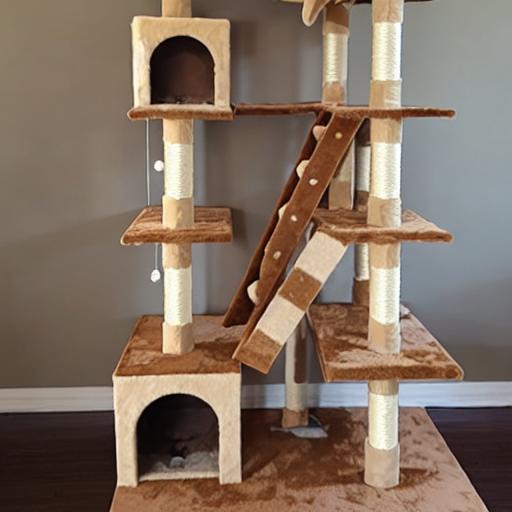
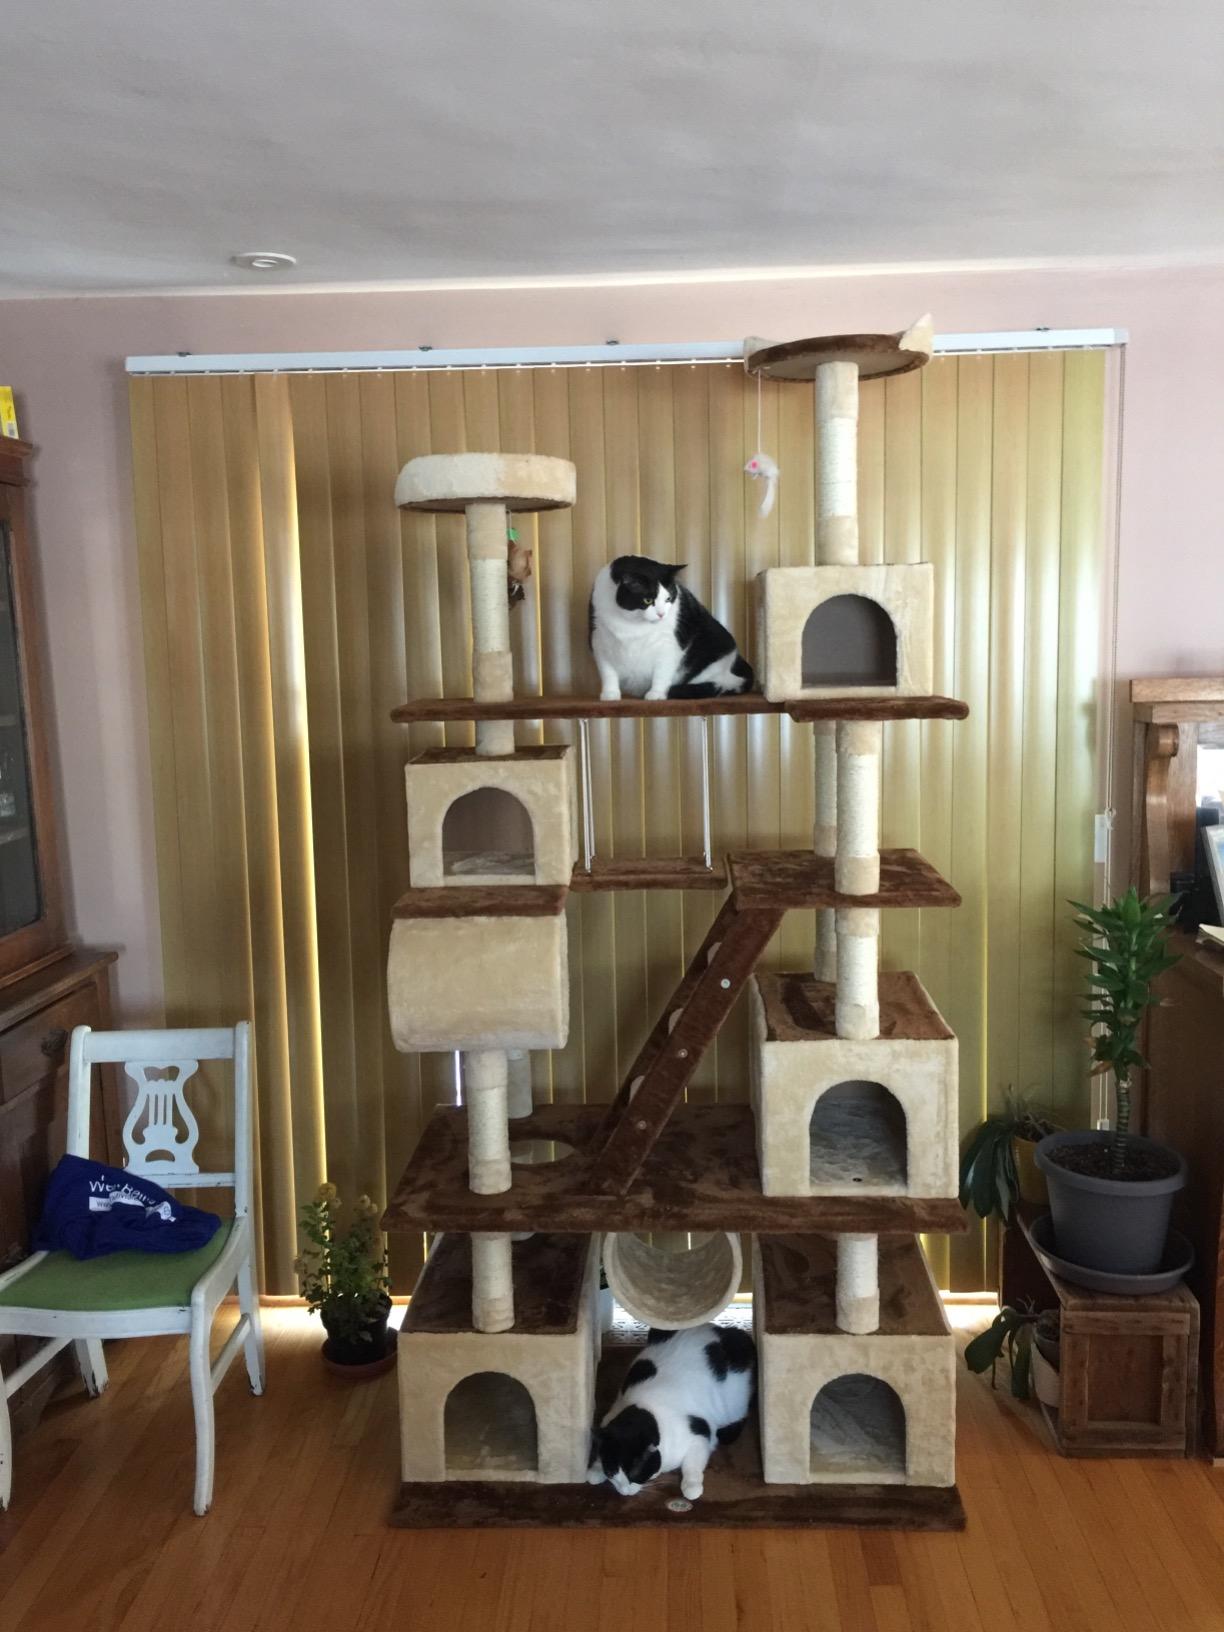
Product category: items_cat tree
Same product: no